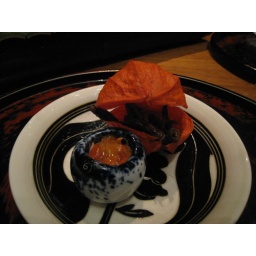
there were fish in the red blossom, and some kind of sea creature intestines in the bowl ...